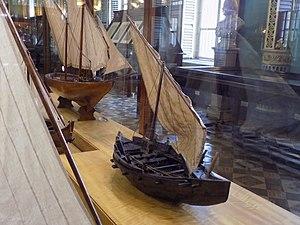
Un gallivat est un type de petit bateau à voiles latines et rames, hérité du dhow arabe, utilisées sur la côte de Malabar en Inde dans le 18ᵉ et le 19ᵉ siècle. Utilisé à l'origine comme cargo, les marines locales l'utilise comme petit navire de guerre faiblement armé.